Filipinas, Ahora Mismo

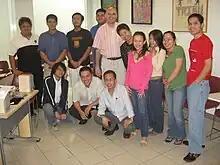
Training class for "Filipinas, Ahora Mismo" Season Three, held at Instituto Cervantes de Manila from February 25 to March 1, 2008, with Asociación de la Prensa de Cádiz representative, Carlos Juan Juan of "Onda Zero" (pictured at the centre). The new scholars are Richard Allan Aquino (seated, first from left), José Juan Ramírez de Cartagena (seated, second from left), Fernando Gómez de Liaño (standing, fourth from left) and Stephanie Palallos (standing, fourth from right).

This season marked the launching of the show in Cebú City on March 14, 2008. While the show kept the format of the second season, a slight change was made in that the section "Aprendemos Español" was now to be hosted by the scholar on the days which he/she translated and musical-directed. Juan acted as guest presenter on two episodes of "Filipinas, Ahora Mismo" and once on "Riquezas de España". He also performed as guest segment host on several occasions during the first two weeks of the season. Vibar re-recorded the program I.D. to reflect recent changes.